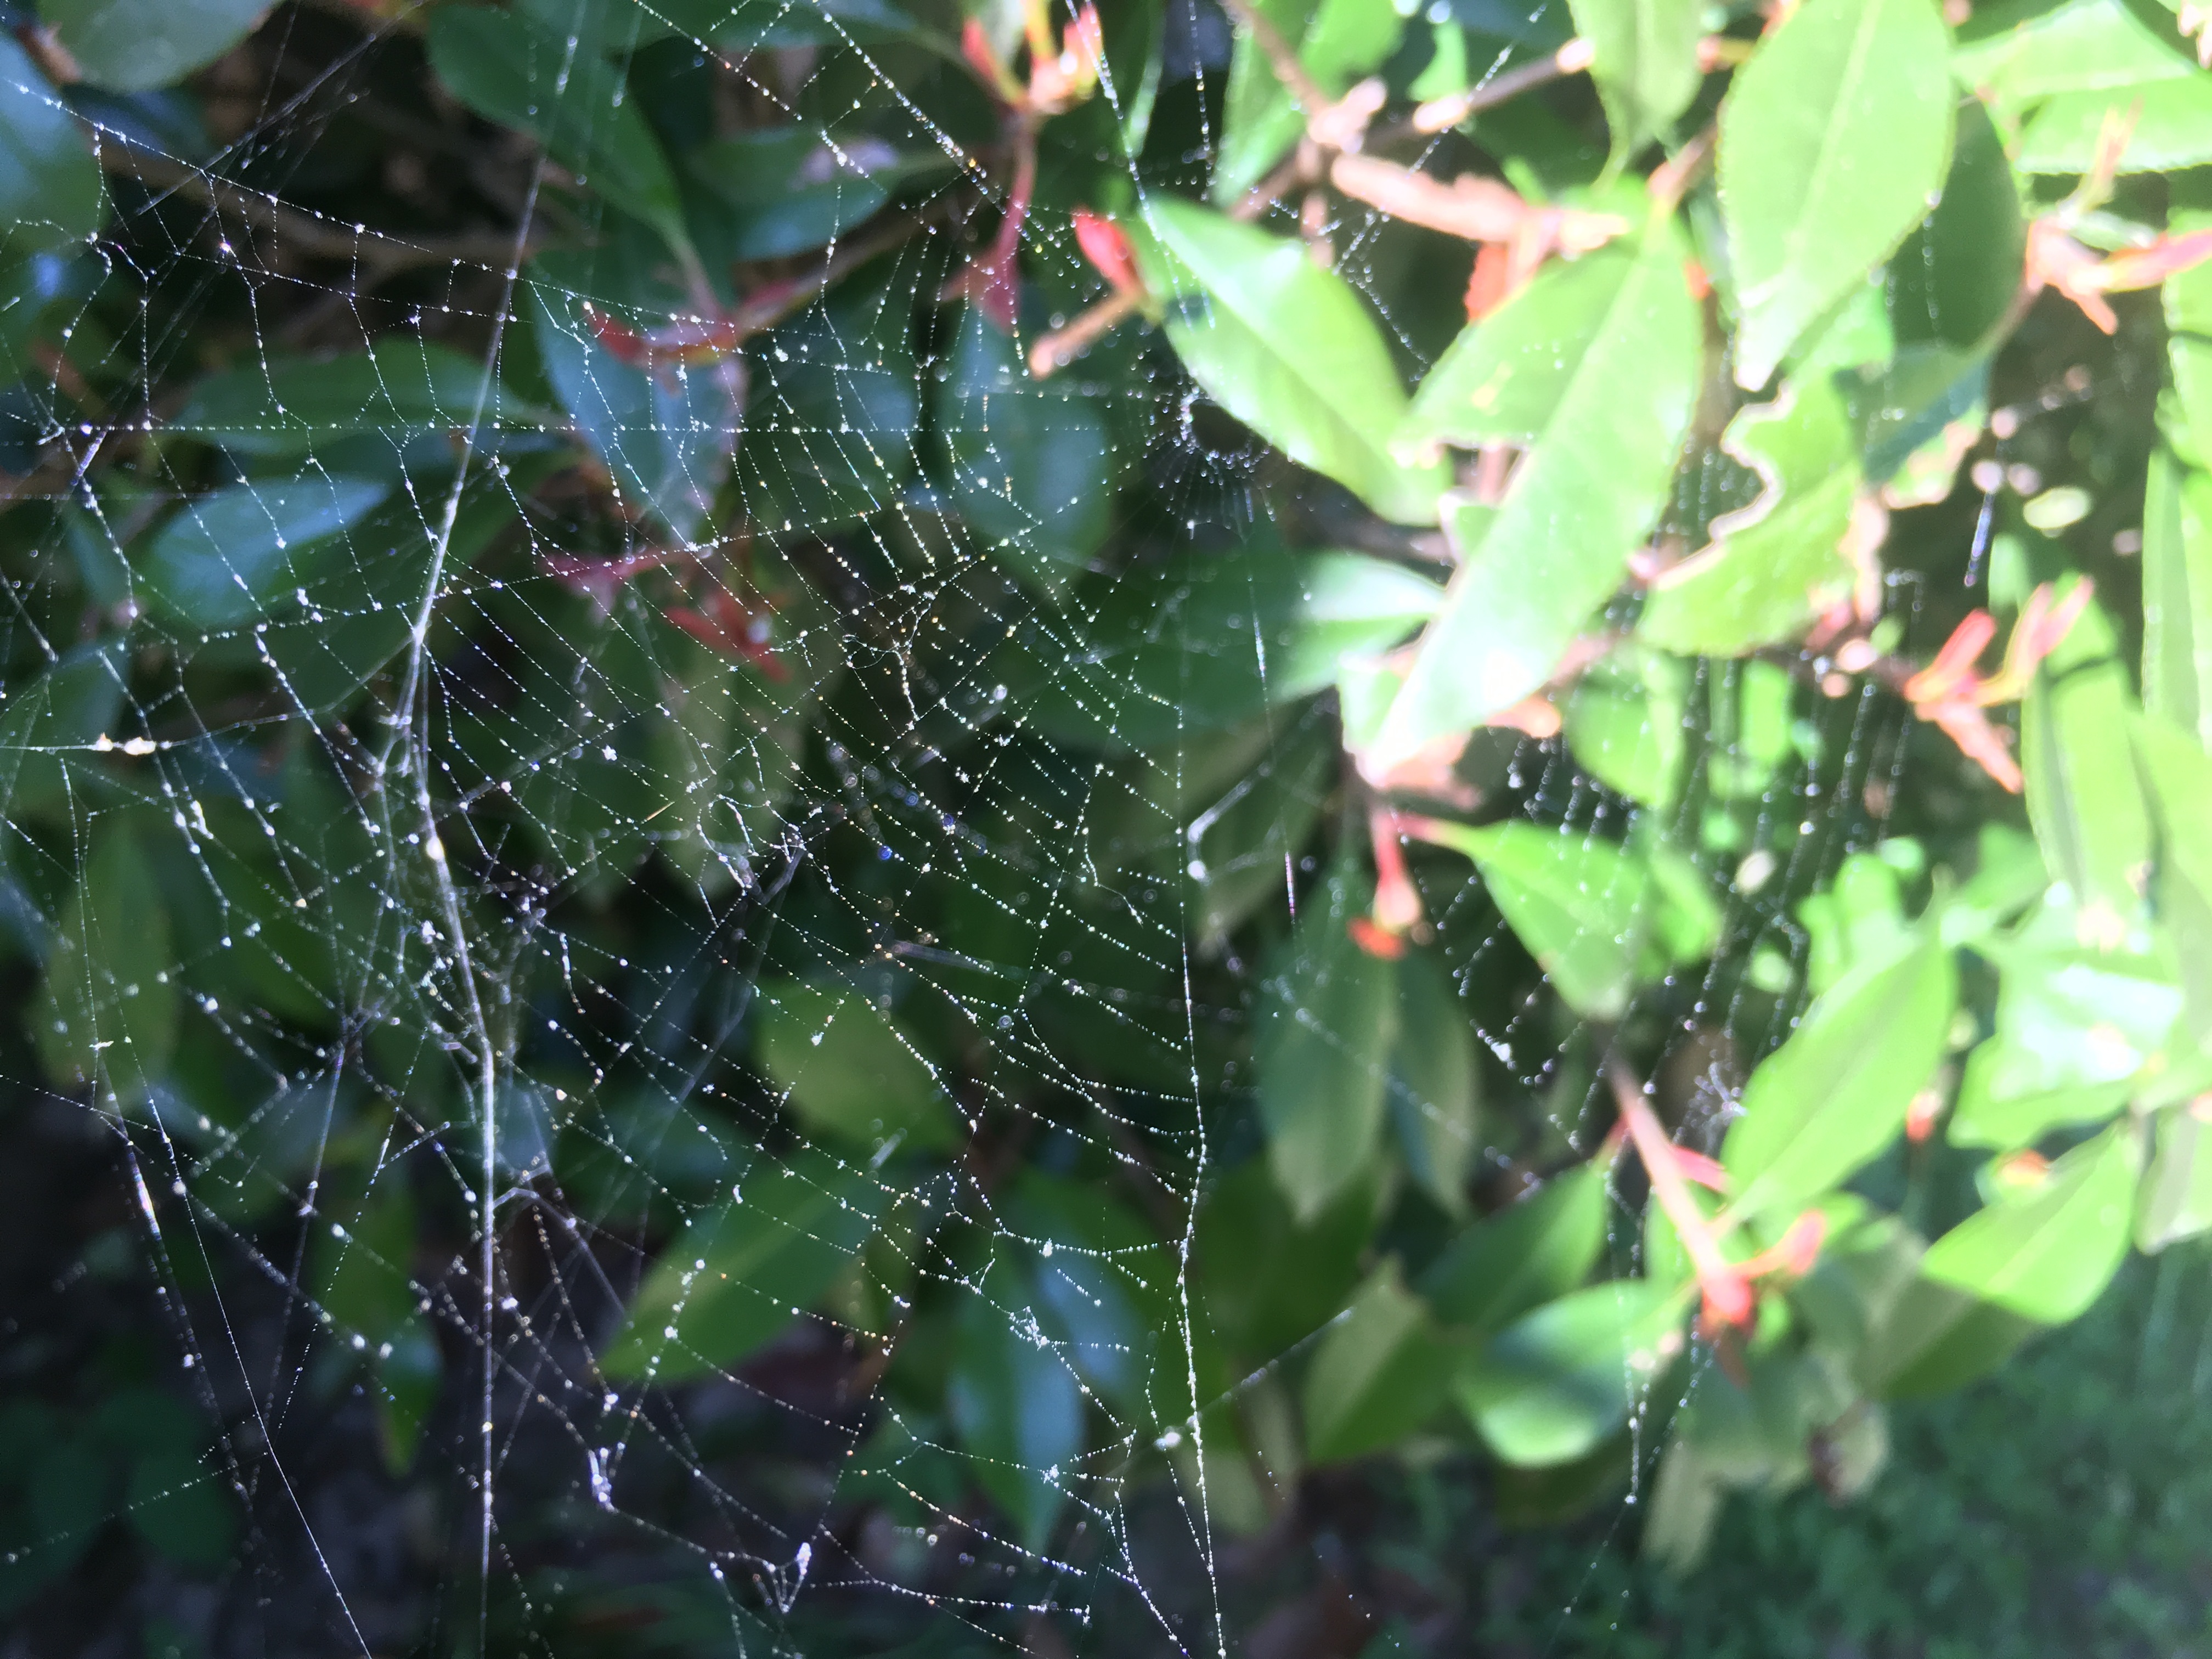
dew, leaf, green, fauna, material, invertebrate, spider web, spider, arachnid, moisture, macro photography, arthropod